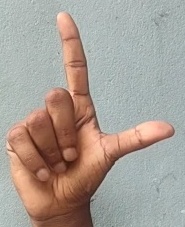
ASL sign: L